Edinburgh Park station

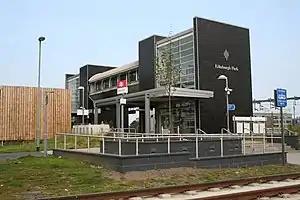
Entrance to Edinburgh Park railway station

Edinburgh Park railway station is a railway station in the west of Edinburgh, Scotland, serving the Edinburgh Park business park and the Hermiston Gait shopping centre. The new station building was designed by IDP Architects, and it opened on 4 December 2003. It is the first intermediate station between and since 1951. Ticket barriers came into use on 25 March 2015.